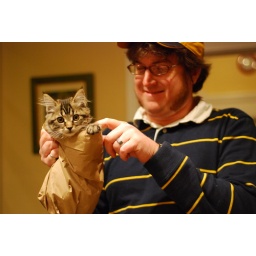
cat in bag - 3